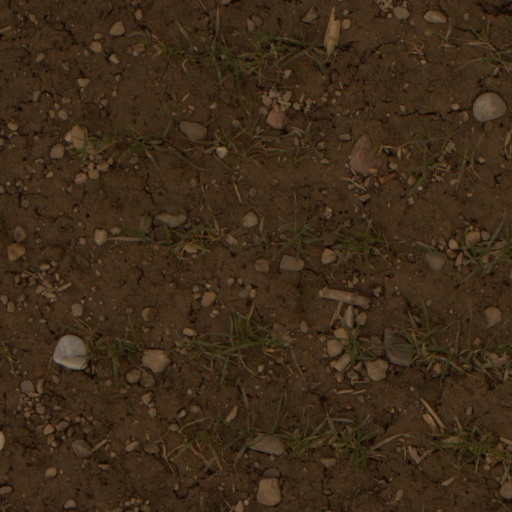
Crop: wheat